Henry Doorly

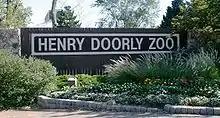
Sign for the Henry Doorly Zoo in Omaha, Nebraska

Henry Doorly (November 9, 1879 – June 21, 1961) was the chairman of the World Publishing Company and publisher of the "Omaha World-Herald" in Nebraska, founded by his father-in-law,